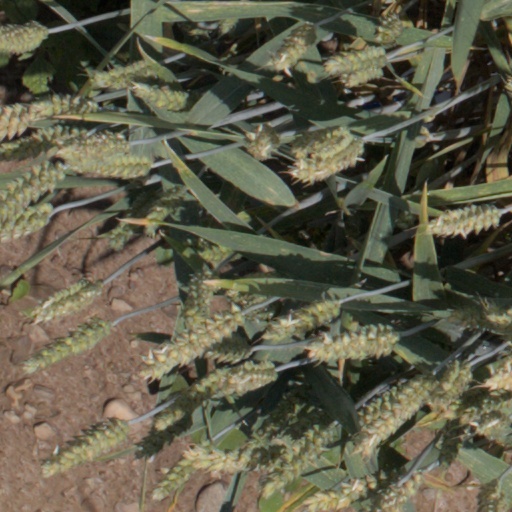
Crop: wheat